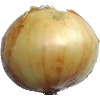
Label: Onion White 1